Dinosaurs for Hire (video game)

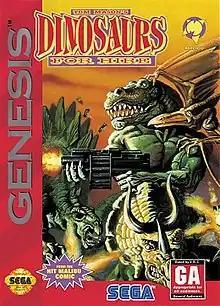
Cover art

Dinosaurs for Hire is a 1993 platform shoot 'em up video game developed and published by Sega for the Sega Genesis. The game is based on the "Dinosaurs for Hire" comic book series by Malibu Comics. The gameplay sees the player using guns to take down enemies and bosses in a variety of levels as one of three playable characters.